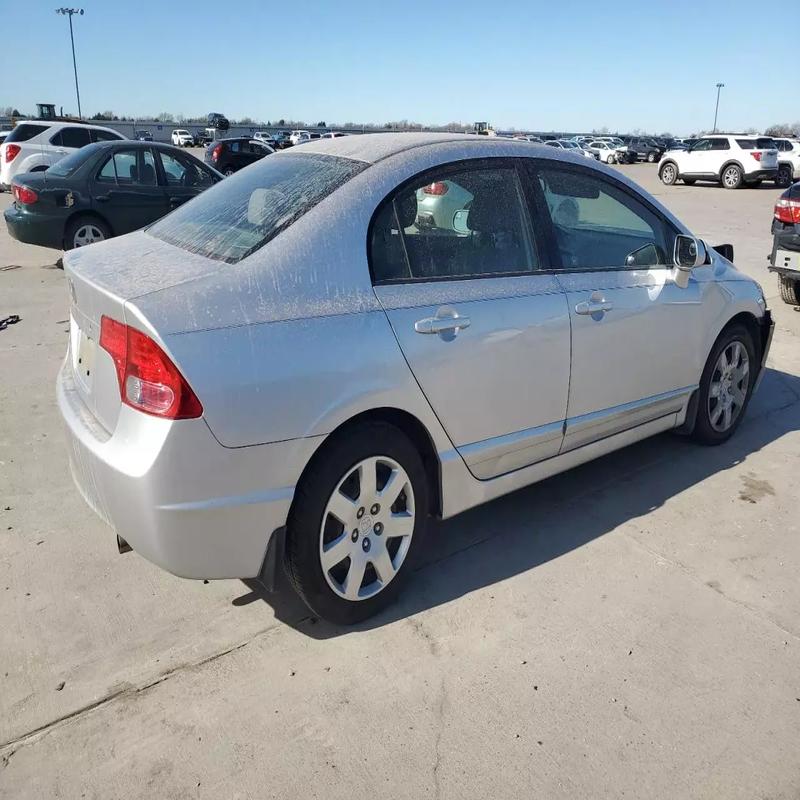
Aucun dommage détecté.
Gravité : aucun